St. Martin (Memmingen)

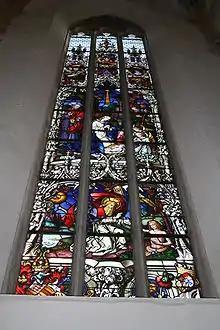
The right choir window with the stained glass from 1894

The pulpit in the nave of the basilica was designed by Johann Friedrich Sichelbein and manufactured according to his plans from 1699 to 1700. It represents a joint work of two artists. The carpentry work was done by Georg Rabus, the sculptural elements by Christoph Heinrich Dittmar from Arnstadt. The pulpit was made mainly of walnut with a few golden decorations. The sounding board has the shape of an onion dome and is crowned by an angel playing a trombone. On the outside it is decorated with acanthus leaves. Five statues of Jesus and the four evangelists are set into the pulpit basket in recesses provided for them. At the bottom of the basket, angel heads are grouped around a golden cluster of grapes. The pulpit doorway is decorated with fielding and fruit hangings. Above the door is a figure of John the Baptist. Overall, it is a high work of art of the Upper Swabian Baroque.